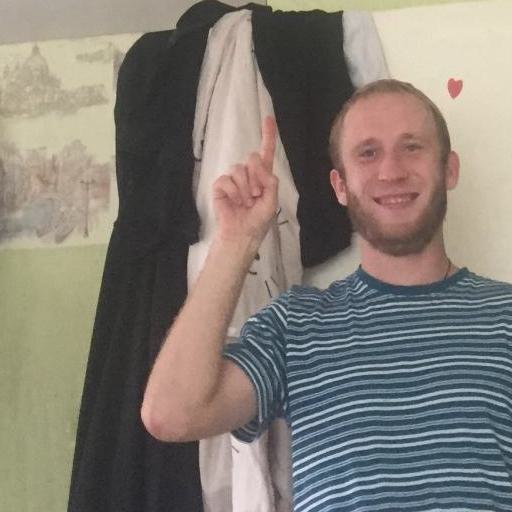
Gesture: one